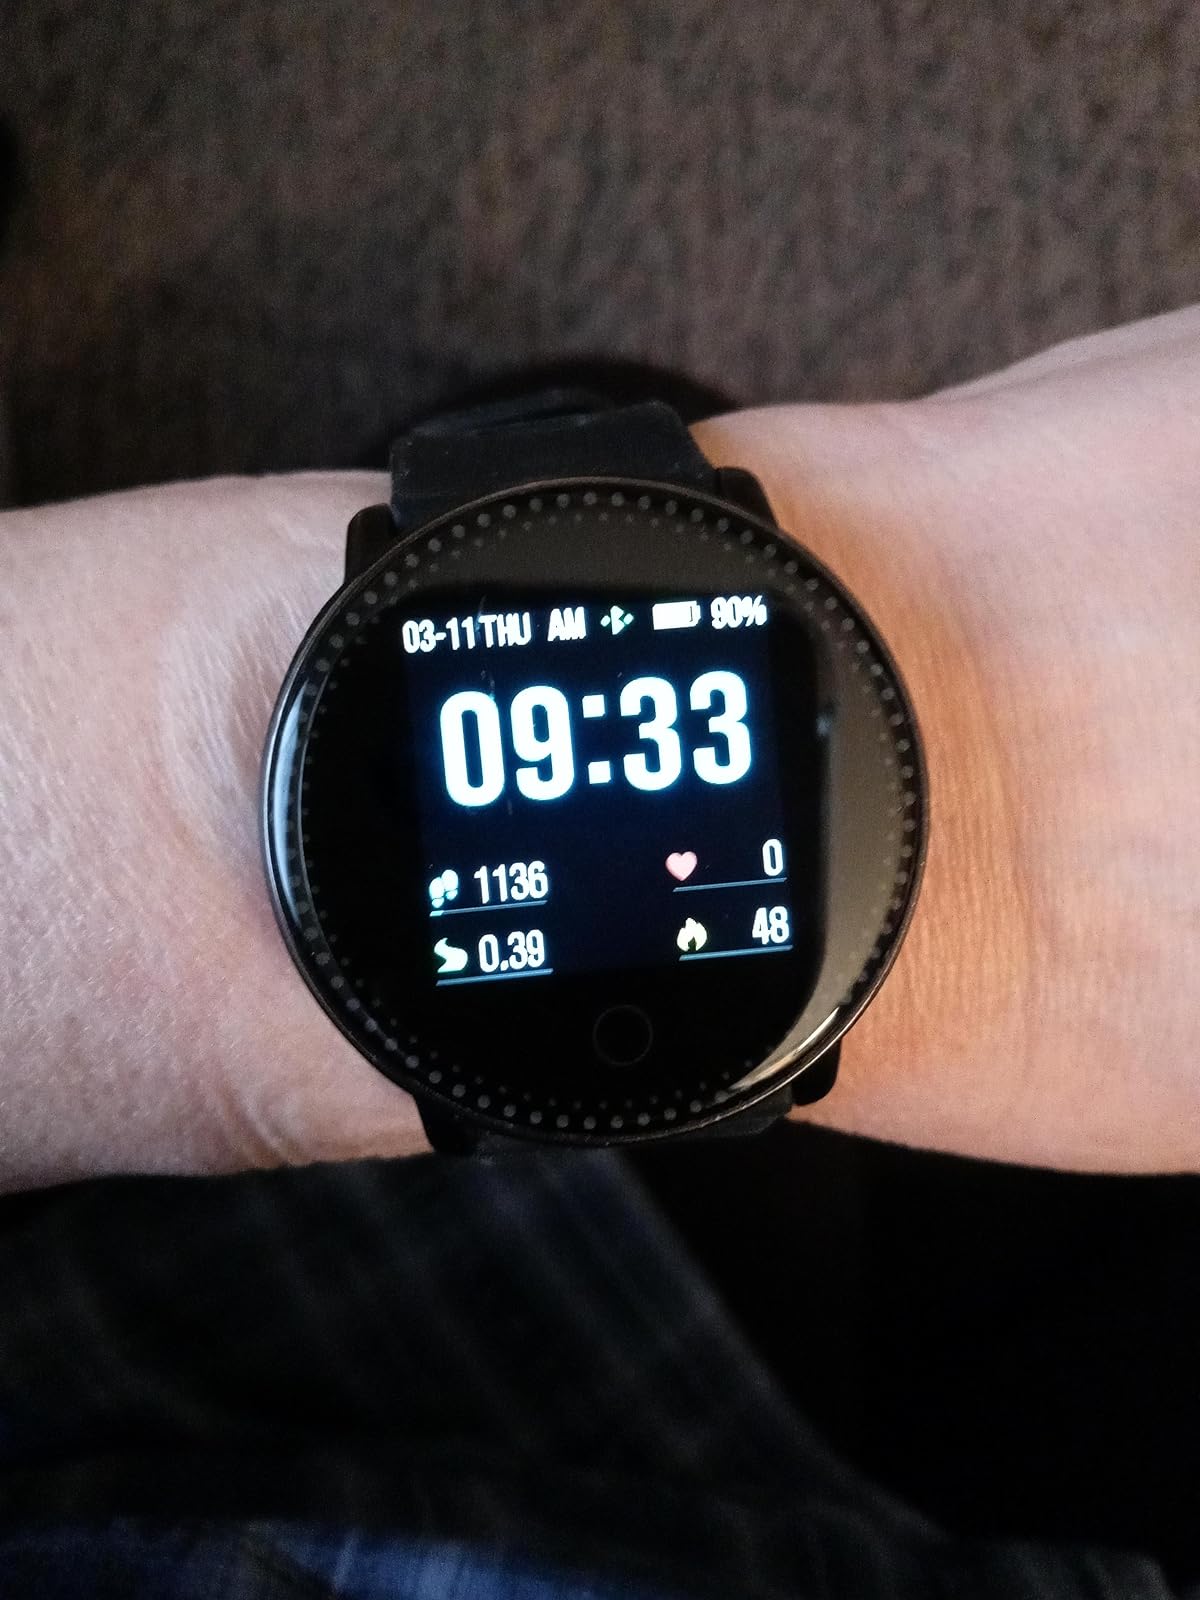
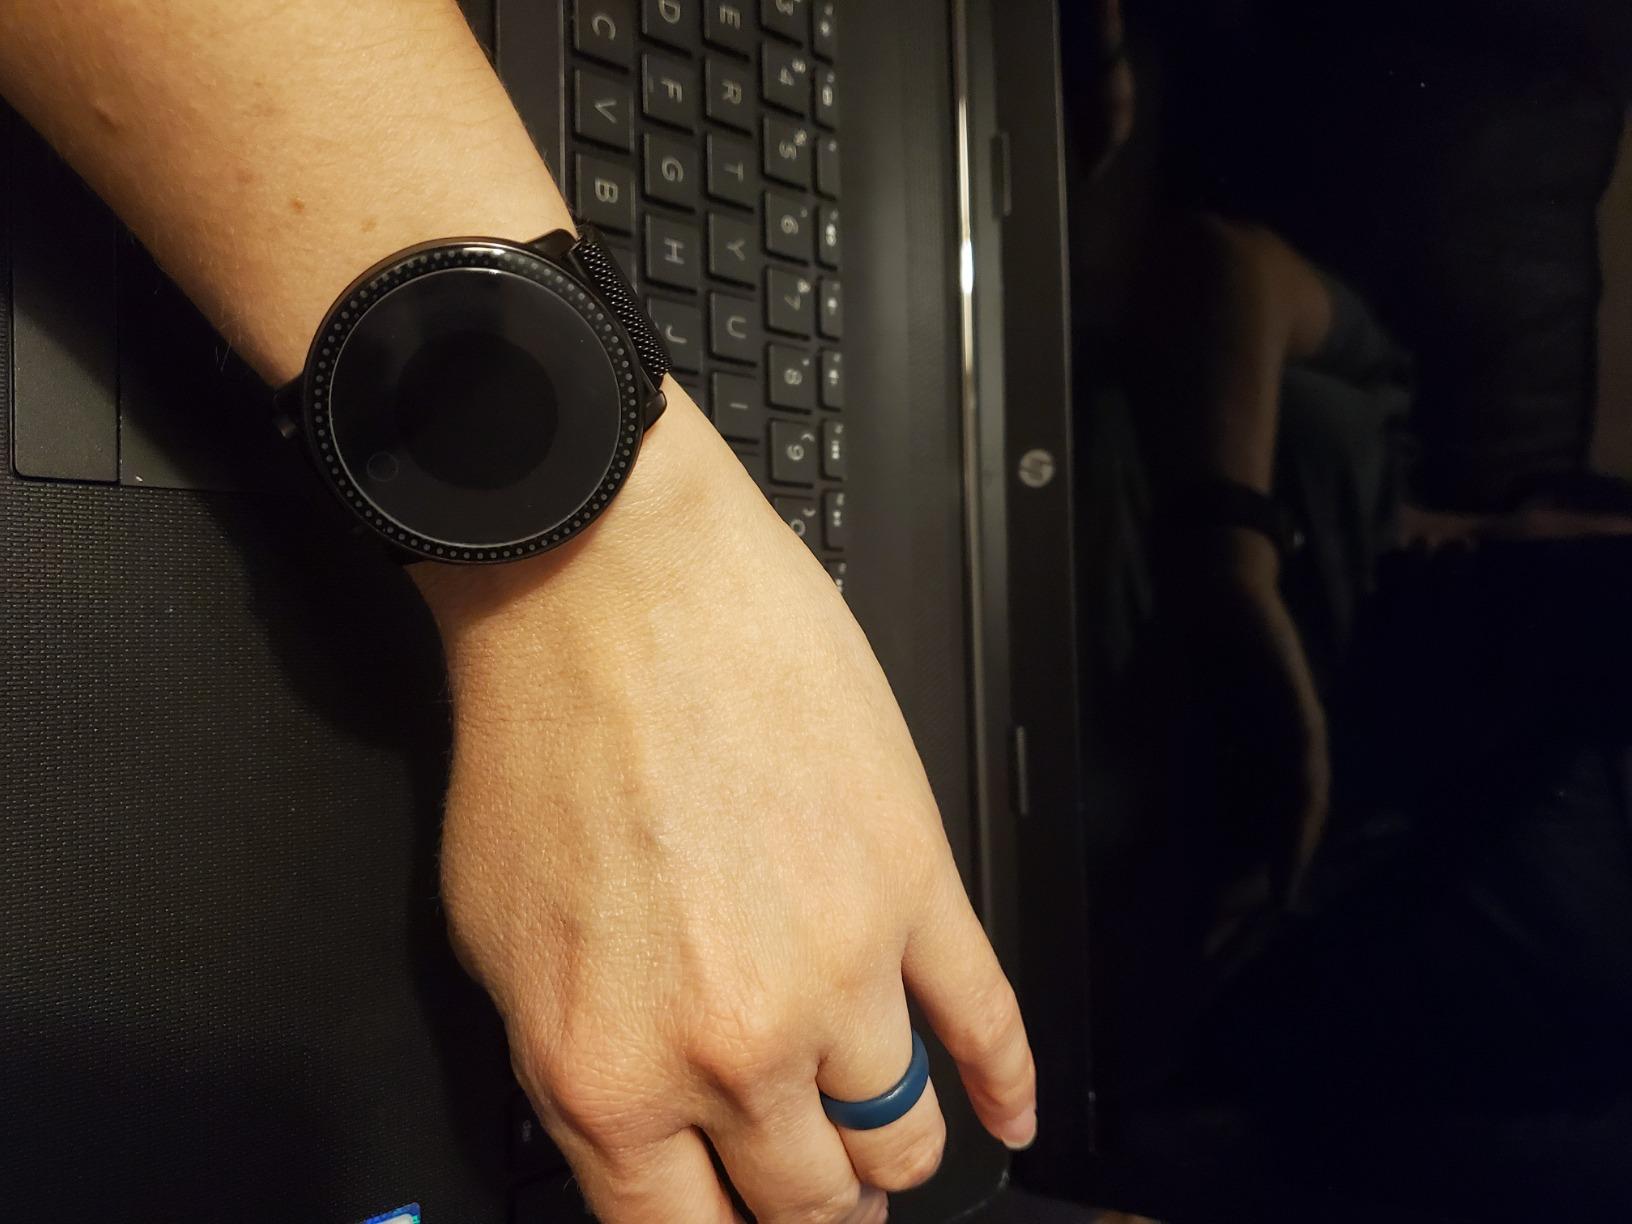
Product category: smartwatch
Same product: yes